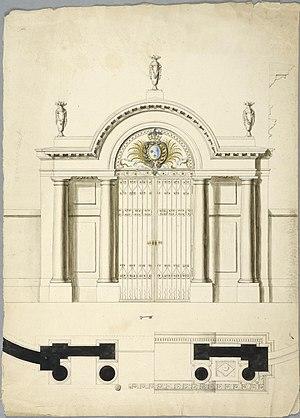
Elévation et plan de la porte d'entrée du château de Saint-Maur, vers 1700-1720. Nationalmuseum, Stockholm, NMH CC 2085.
Le château de Saint-Maur, de style Renaissance, était situé à Saint-Maur-des-Fossés. Il est aujourd'hui entièrement détruit.